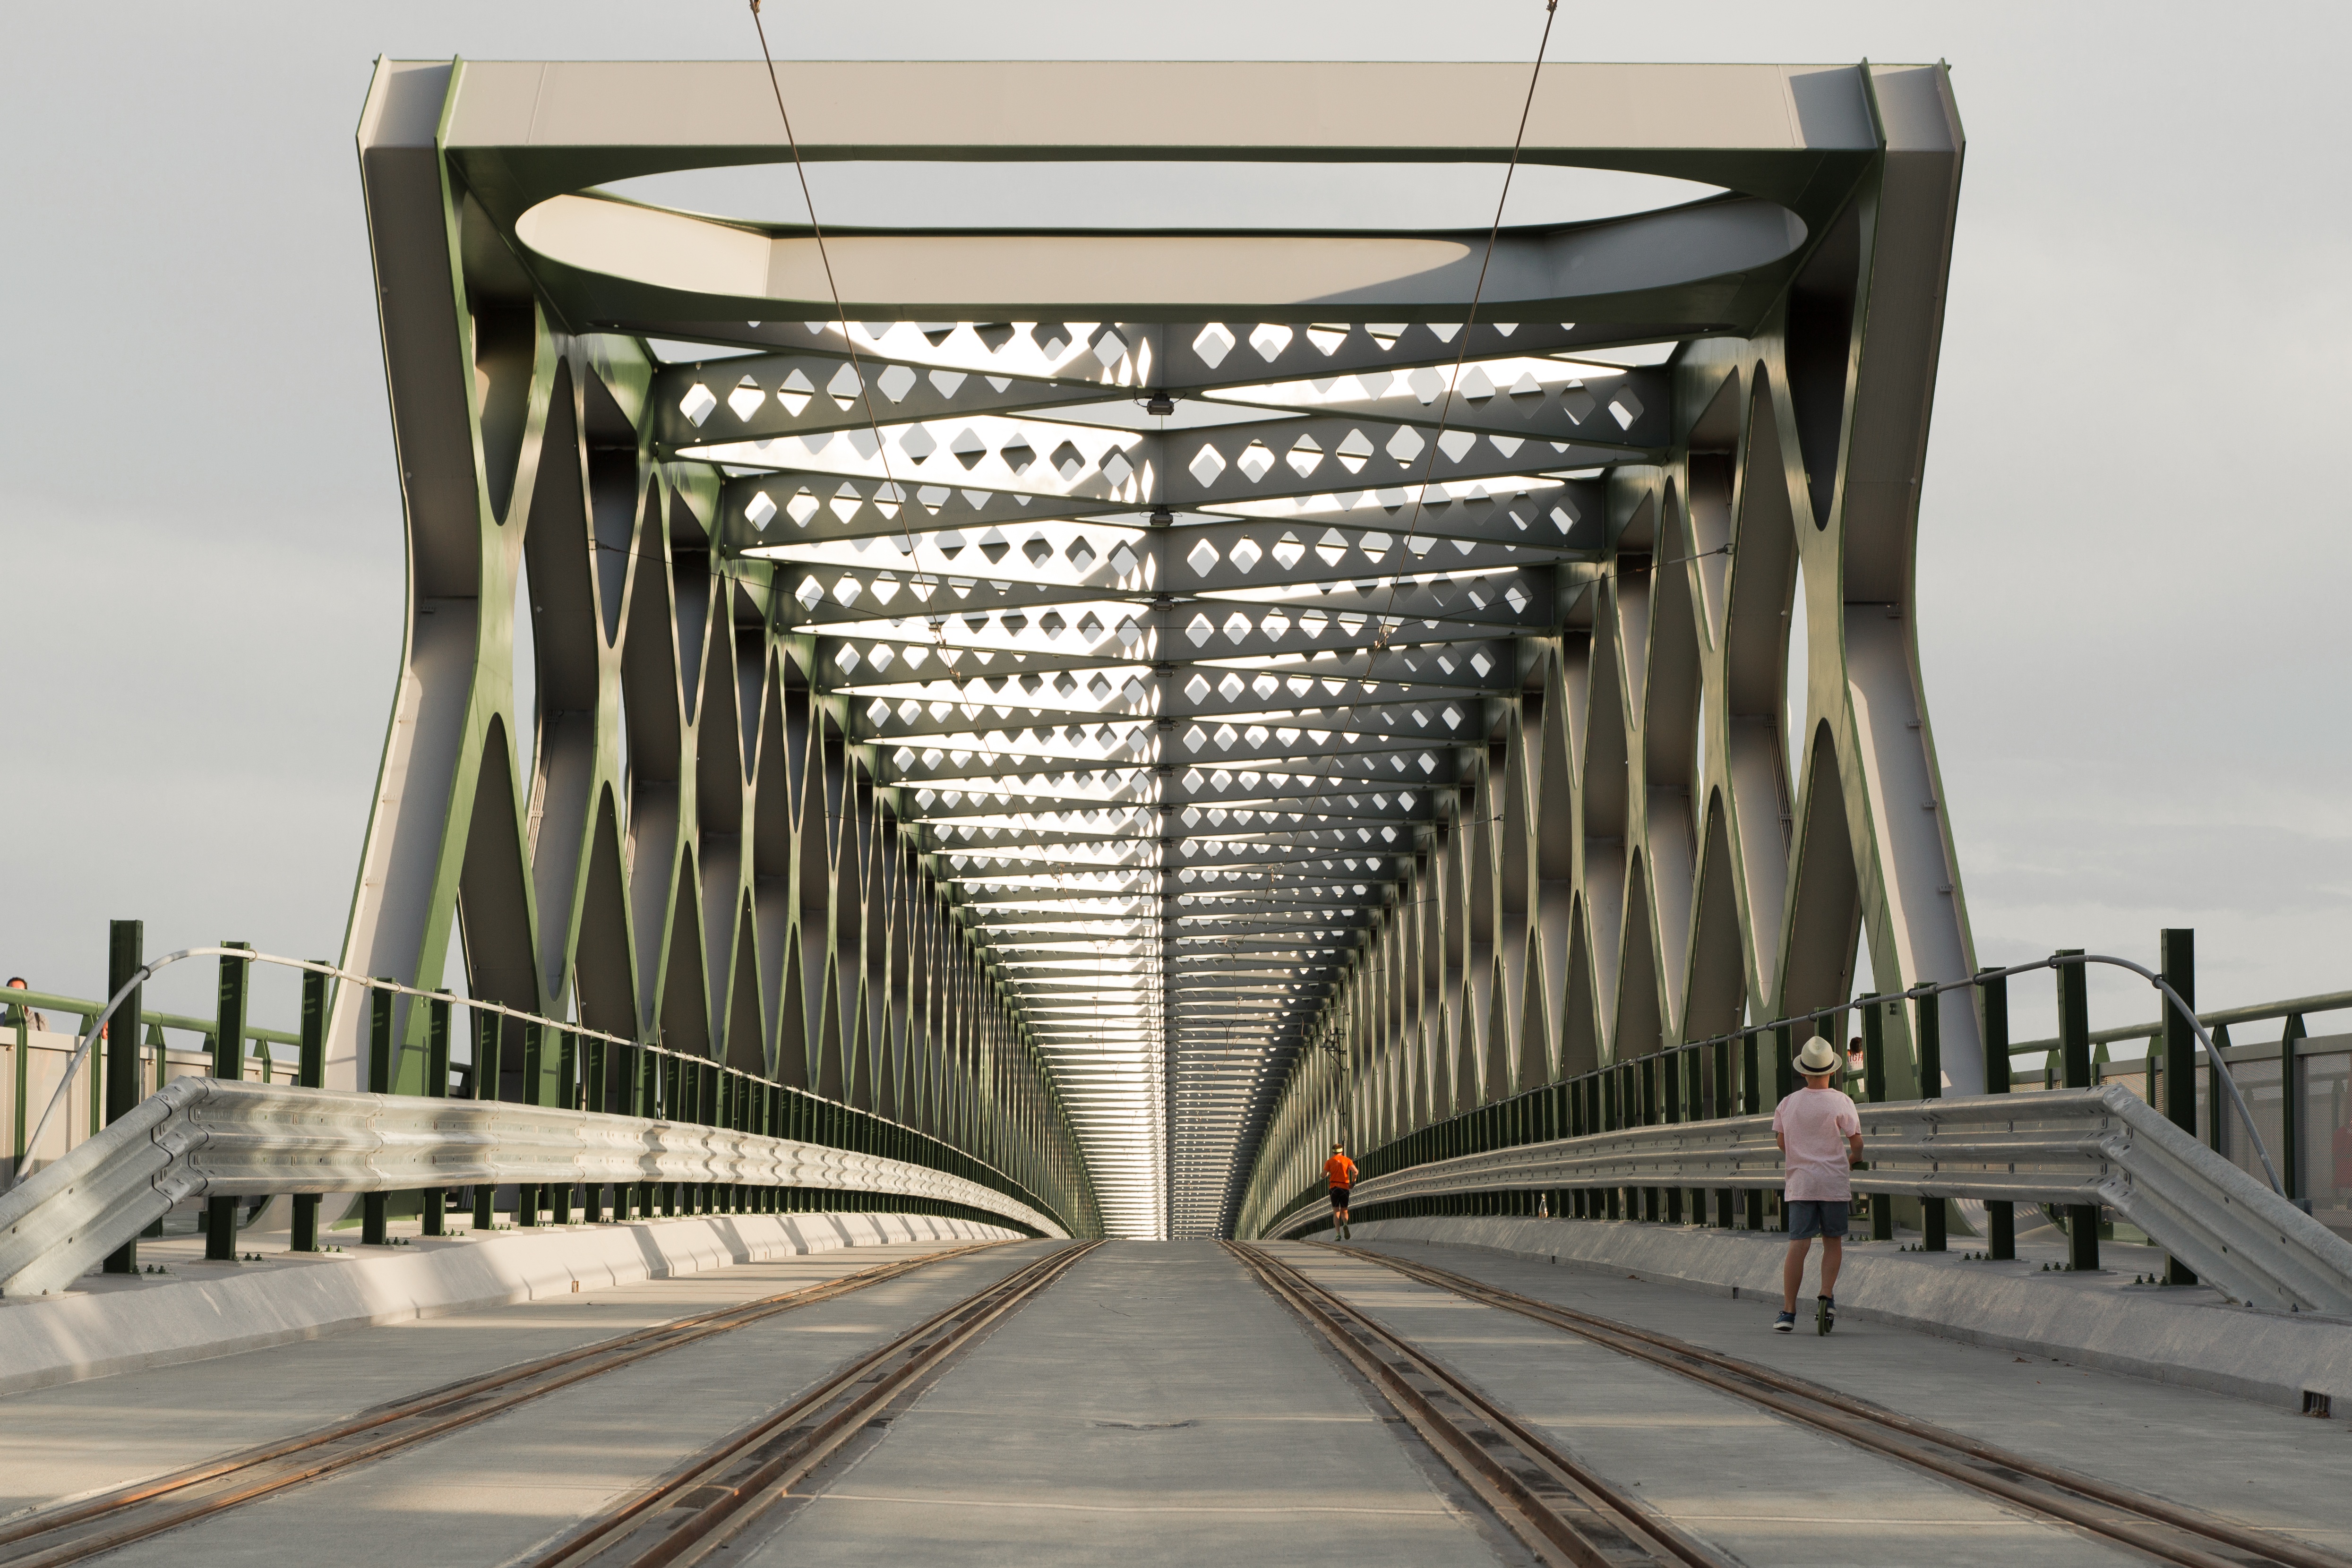
architecture, bridge, symmetry, skyway, nonbuilding structure